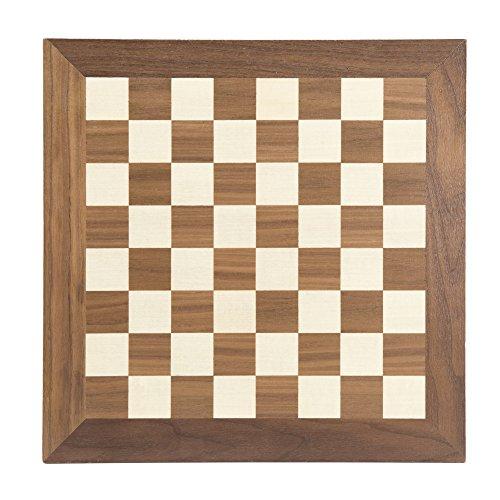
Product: Hey! Play! 7-in-1 Classic Wooden Board Game Set – Old Fashioned Family Game Night Cards, Dice, Chess, Checkers, Backgammon, Dominoes and Cribbage
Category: Toys & Games | Games & Accessories
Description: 7 GAMES IN ONE SET- This board game set comes with everything you need to play seven different games: chess, checkers, cribbage, dominoes, backgammon, a deck of cards and a set of dice.
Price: $34.03
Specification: ProductDimensions:12x12x2.5inches|ItemWeight:4.45pounds|ShippingWeight:4.5pounds(Viewshippingratesandpolicies)|ASIN:B01BKKTXUQ|Californiaresidents:ClickhereforProposition65warning|Itemmodelnumber:12-HY2691|Manufacturerrecommendedage:6-15years